Geology of Mercury

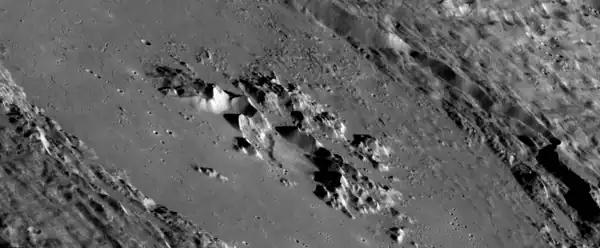

The floor of the Caloris Basin is also filled by a geologically distinct flat plain, broken up by ridges and fractures in a roughly polygonal pattern. It is not clear whether they are volcanic lavas induced by the impact, or a large sheet of impact melt.